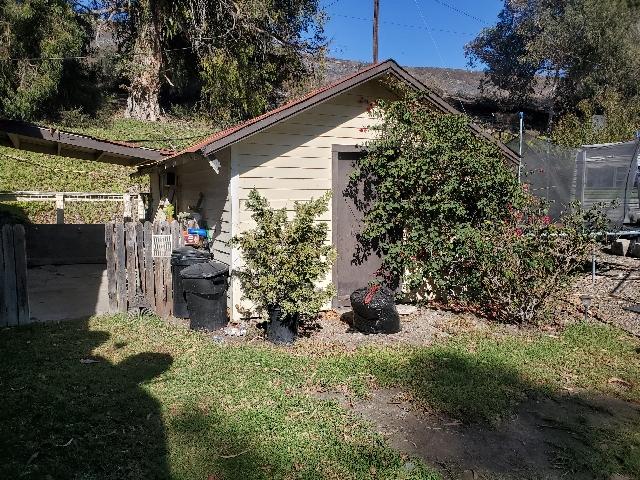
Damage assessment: no_damage